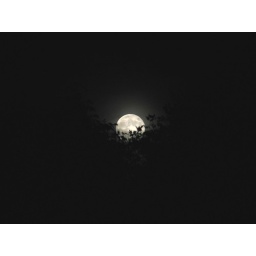
Waited on my roof until the moon came above the tree line. Taken with a Canon S2-IS in manual mode.